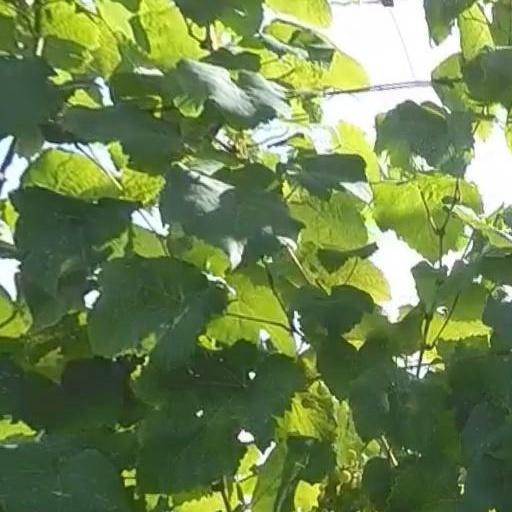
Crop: grape